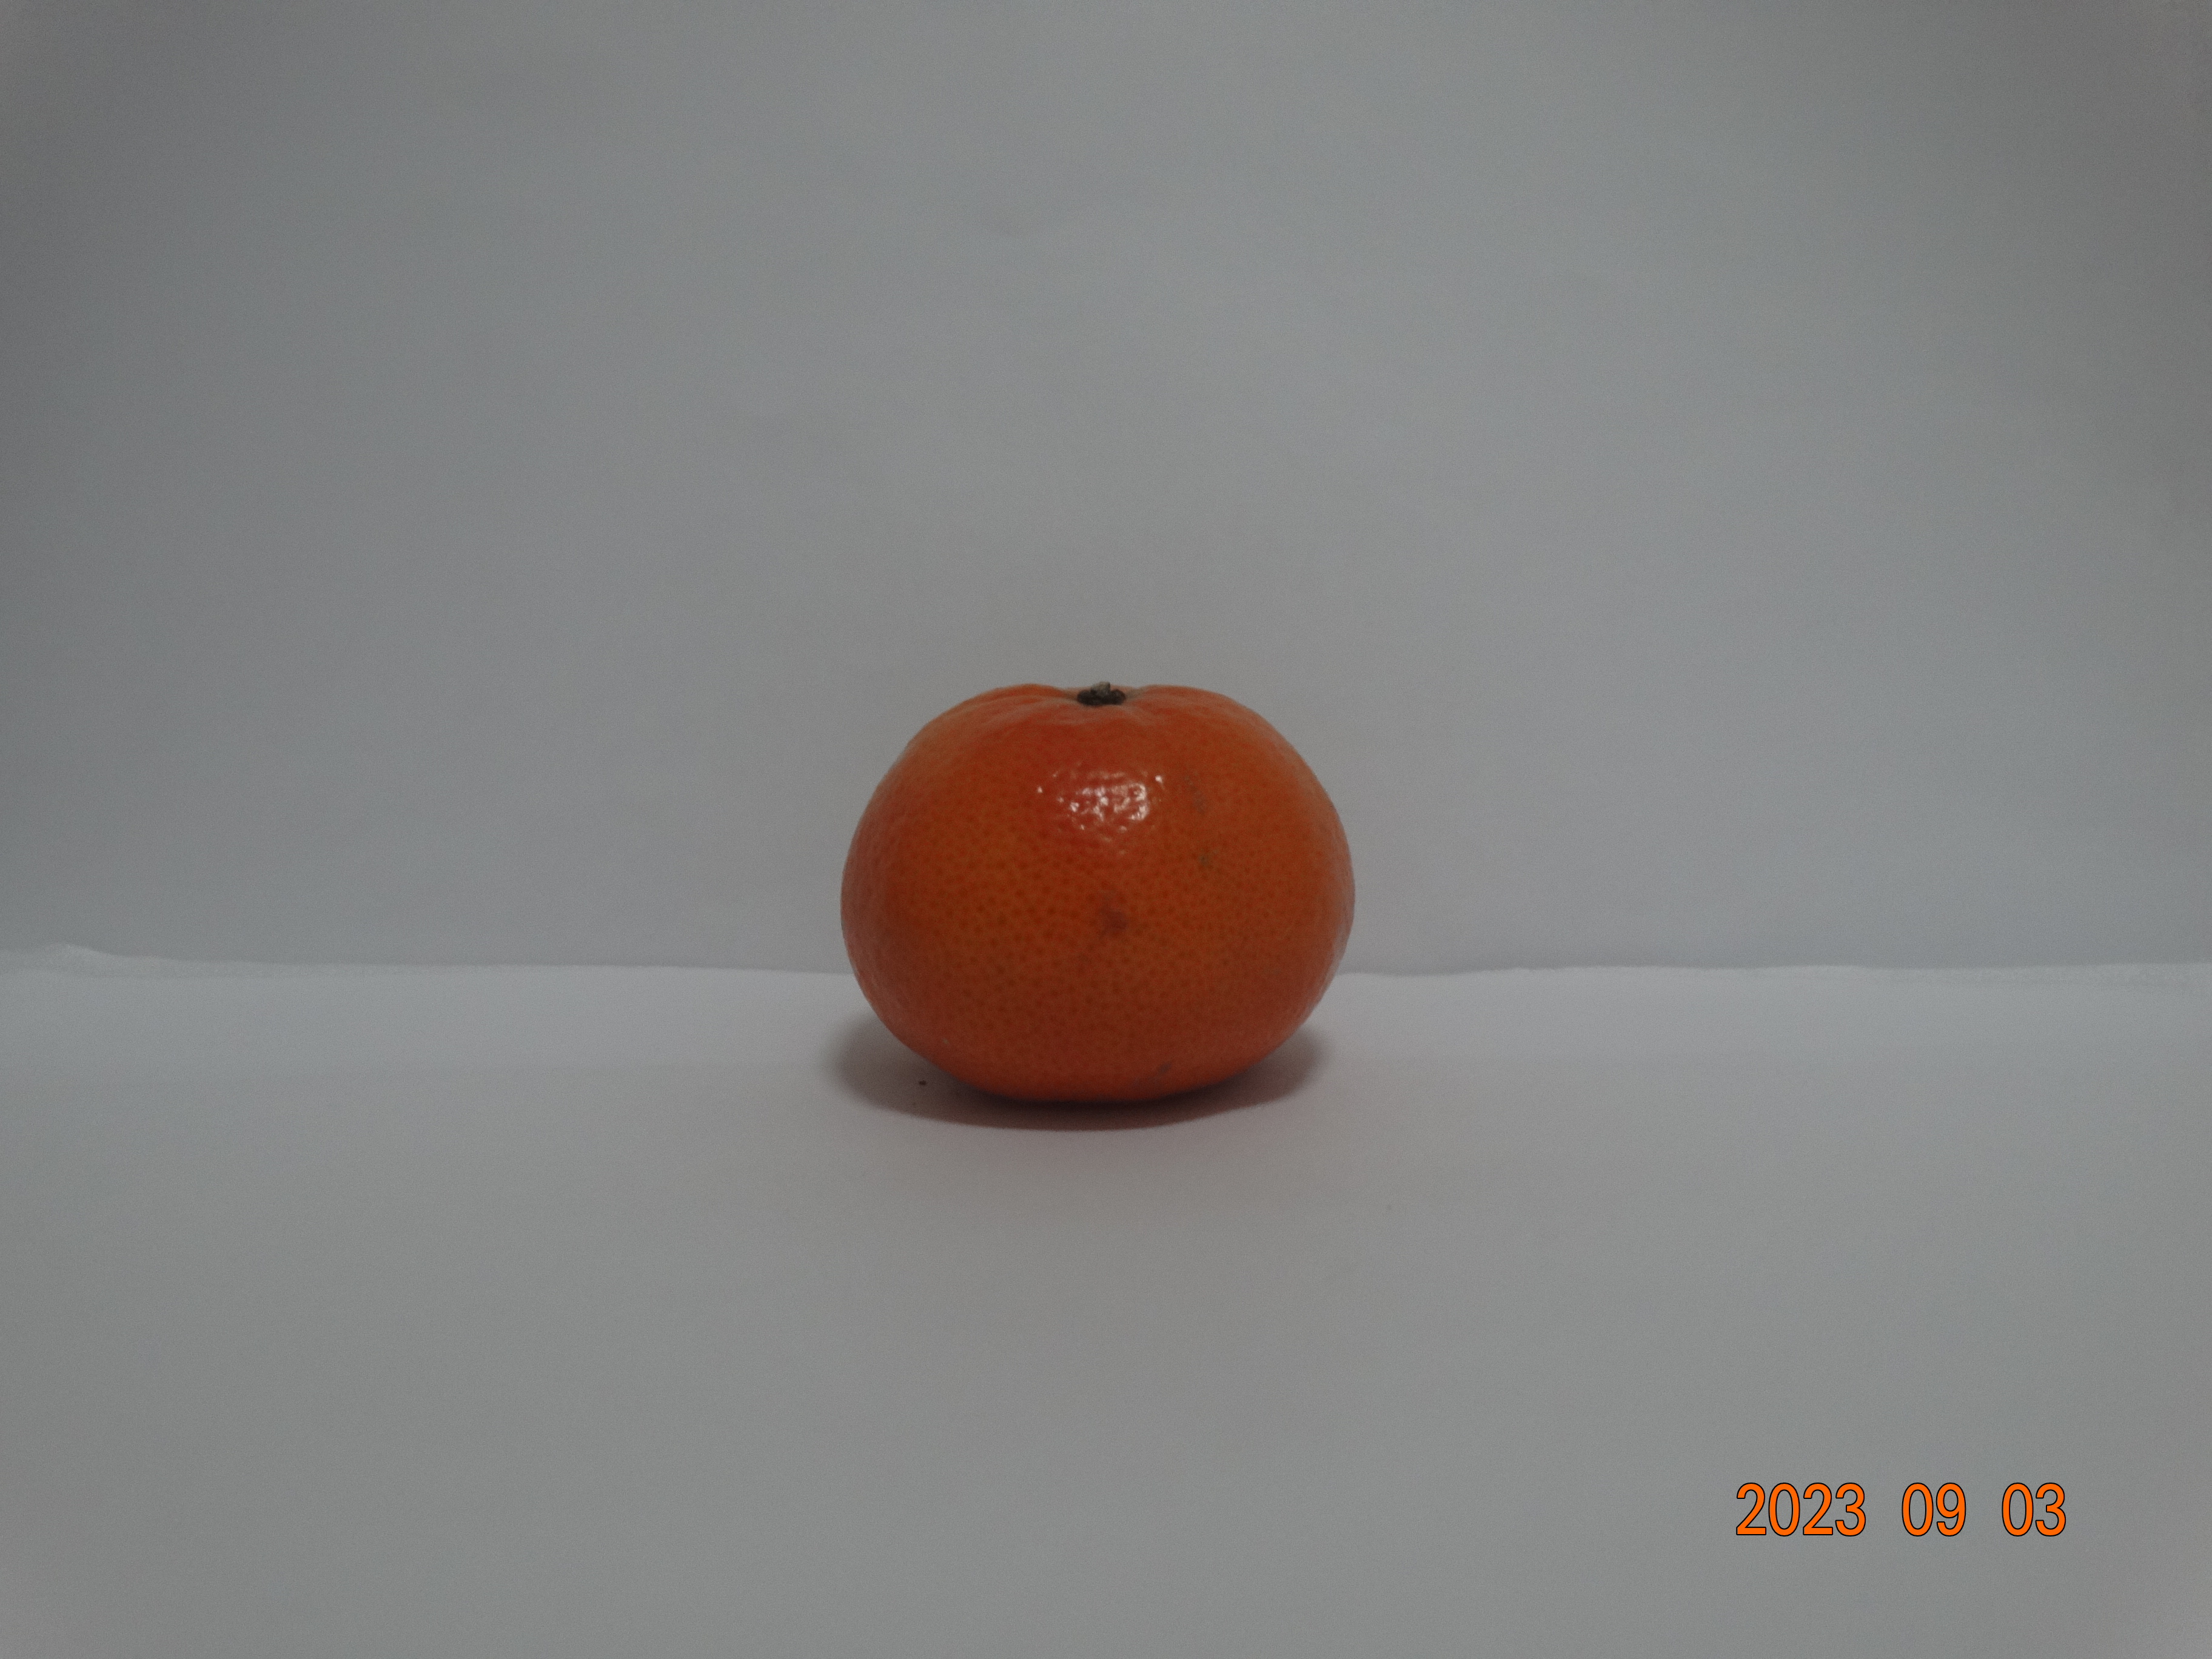
Citrus fruit variety: tangerine